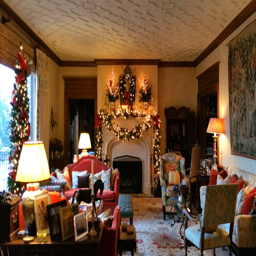
so , i am thoroughly convinced that this is the most beautiful formal living room in all .